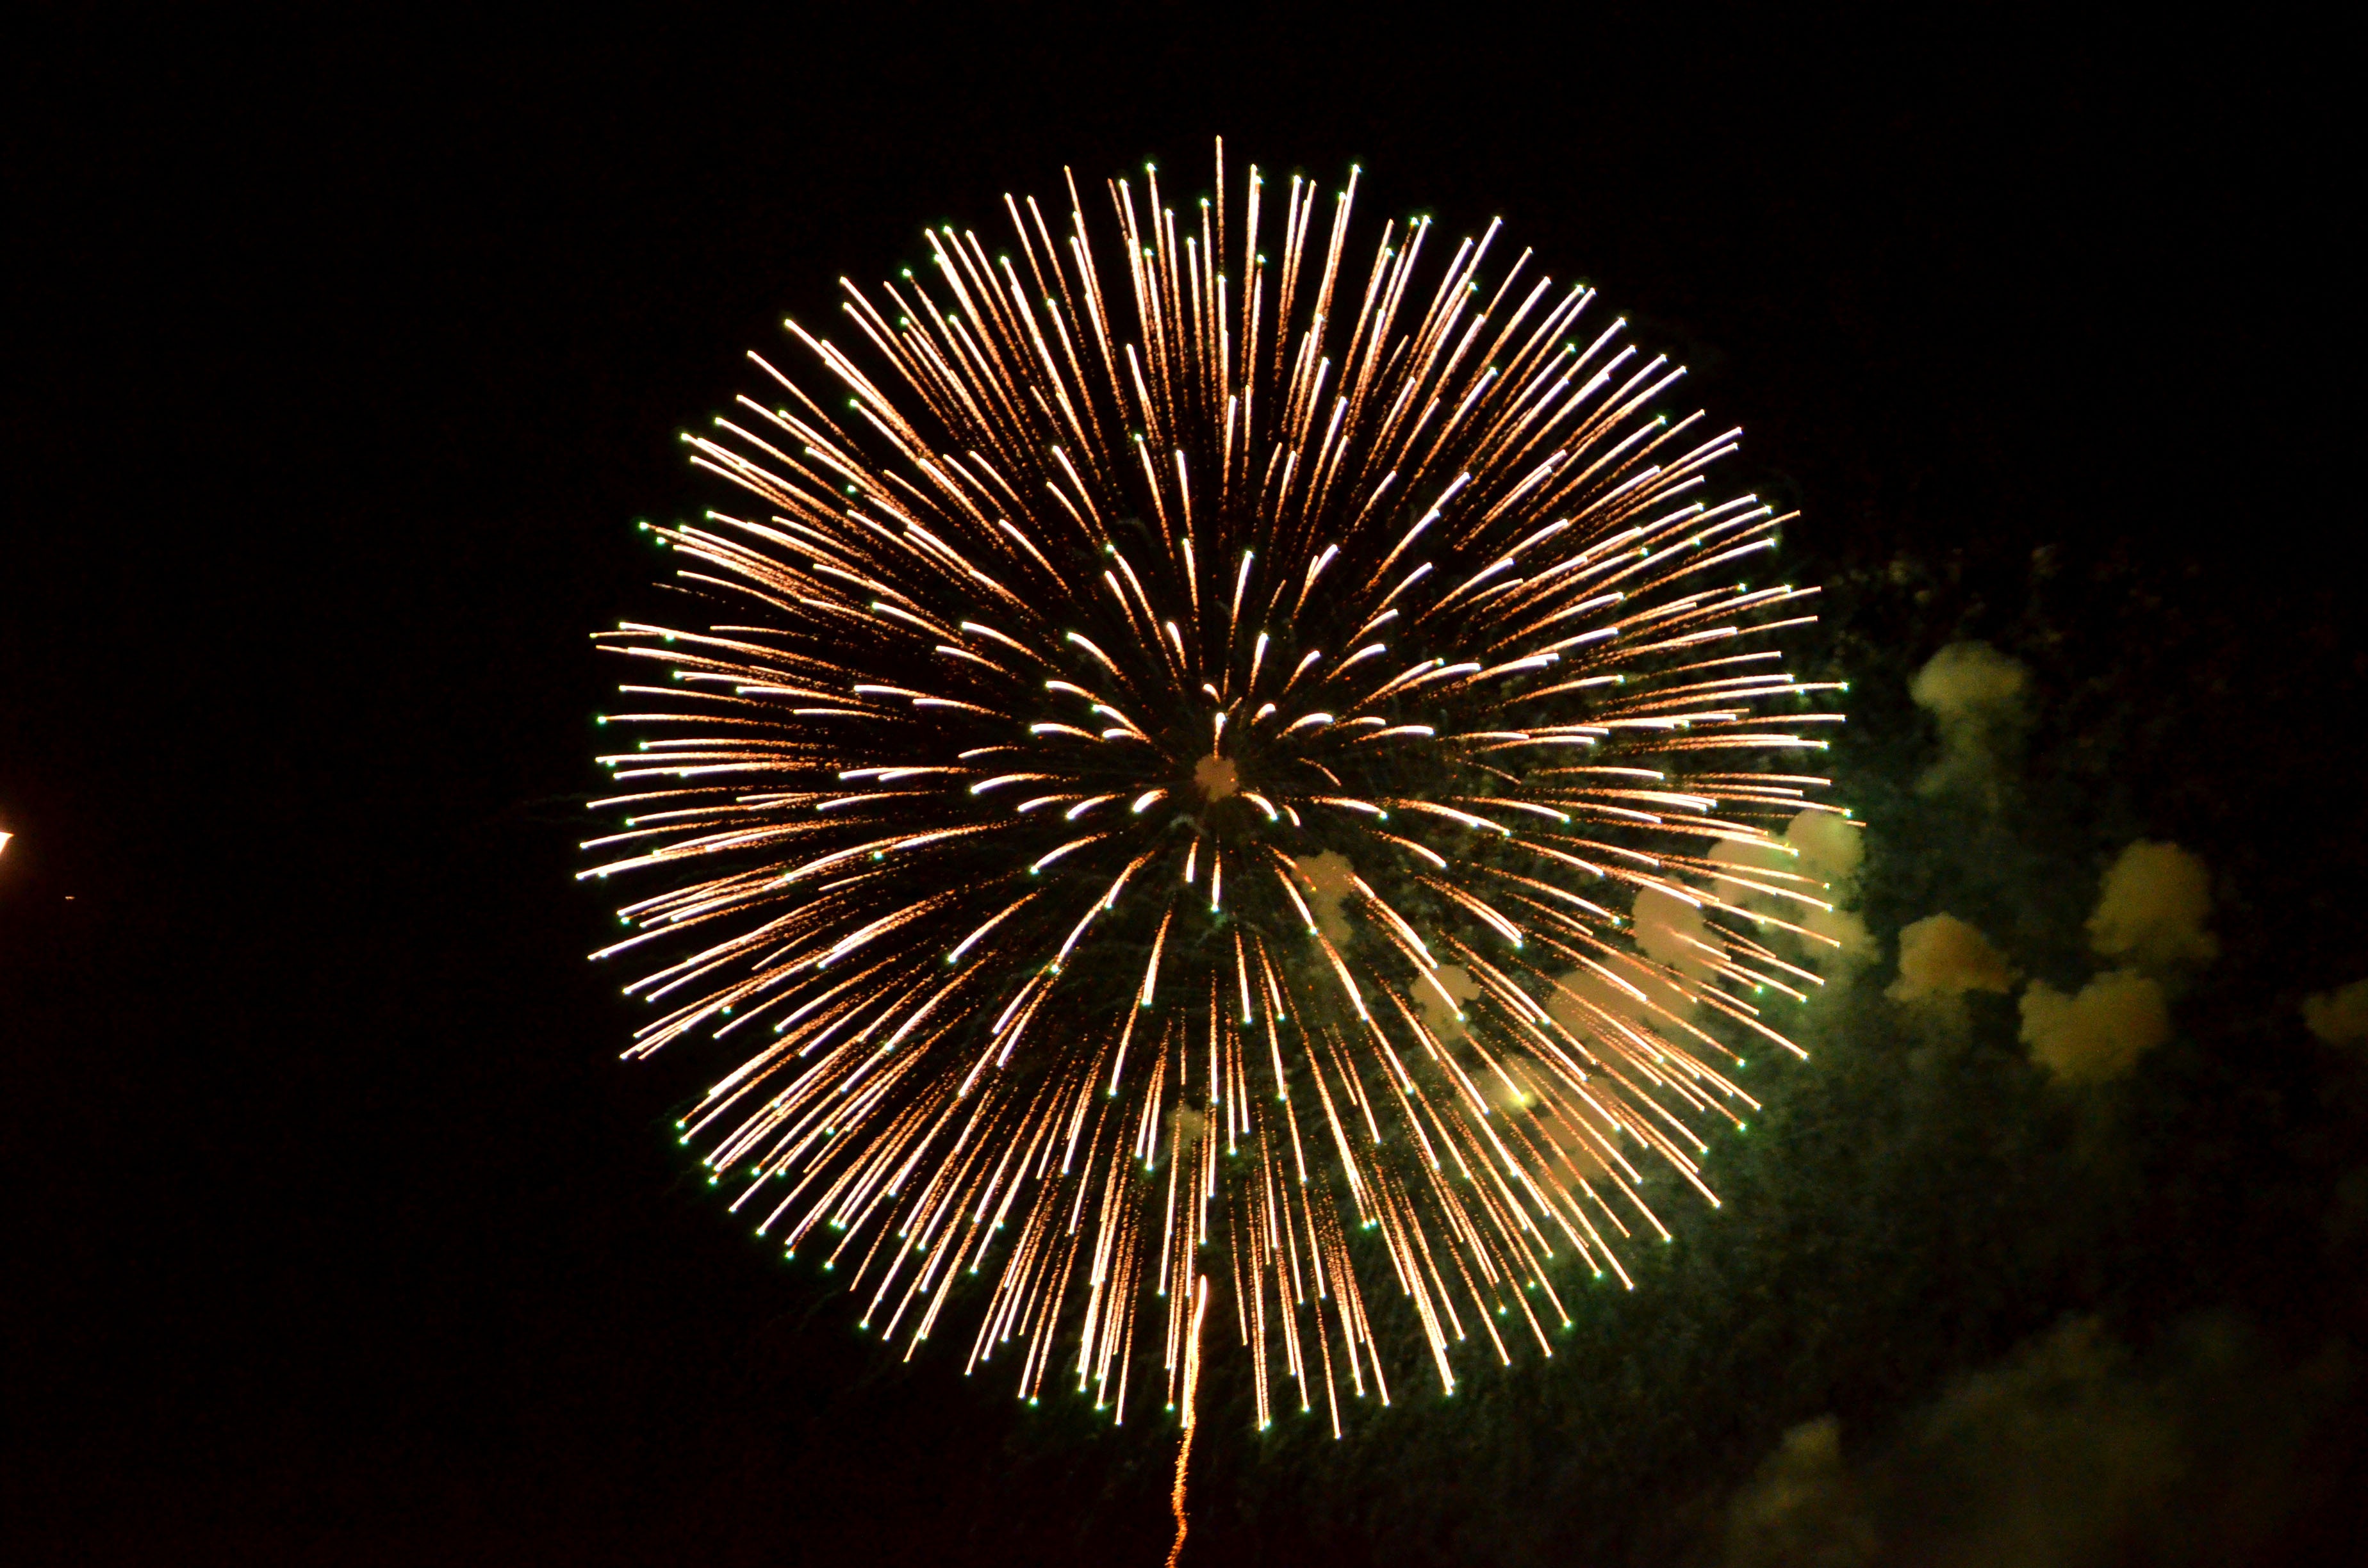
recreation, flame, festival, fireworks, event, firecracker, outdoor recreation